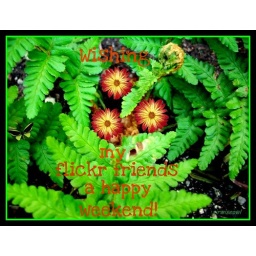
This fern is growing in a shady spot near our back door. Daisy flowers and font found in &amp;quot;Picnik&amp;quot;